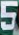
Number: 5